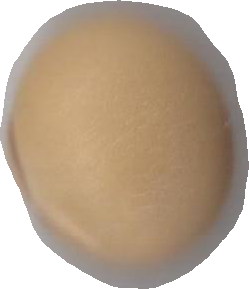
Variety: Grobogan